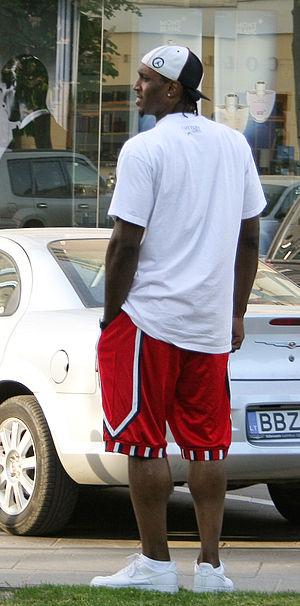
Tanoka Beard, né le 29 septembre 1971 à Baltimore, est un joueur américain de basket-ball, évoluant au poste de pivot.